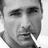
Emotion: neutral